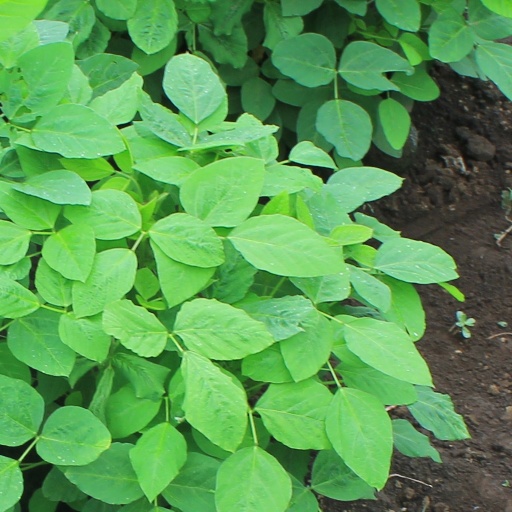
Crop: soybean